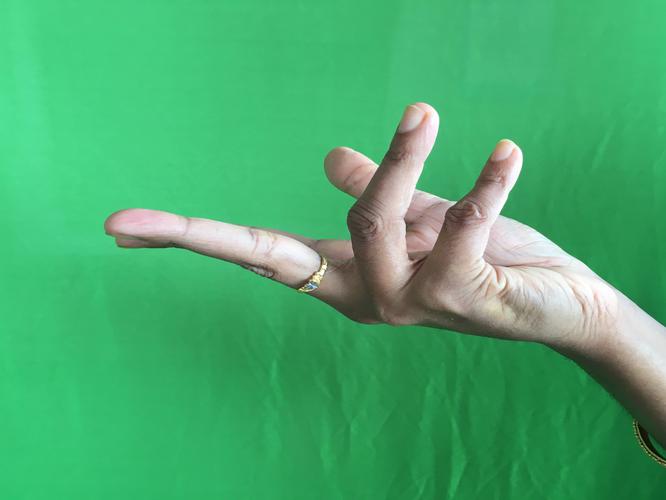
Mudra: Alapadmam
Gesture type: single_hand